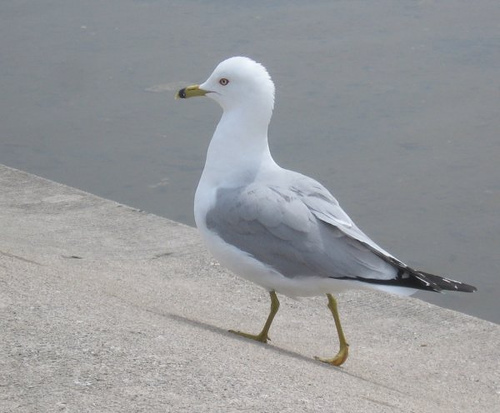
white and grey/black bird with yellow short beak and long legs
this larger bird has a white body and eyes, gray wings, black tail feathers and yellow appendages.
this bird sports a long orange bill circled in a black ring near the tip, a white crown, throat, chest, belly, nape, rump and uppertail coverts, with grey primaries tapering off to black with some white speckles on them.
a large white bird, with long yellow legs, long white neck, fat beak with a very small hook, gray wings, and short black tail.
this bird has a yellow, somewhat rounded beak with white covering most of its body.
this bird is white with grey and has a long, pointy beak.
this bird has wings that are grey and has a white bellya large white bird, with grey wings, and a short yellow bill.
this bird has wings that are grey and has a white bellybird with white head, chest, belly, wings are gray with black tips and beak is yellow and black on the notched tip.
Species: Ring Billed Gull